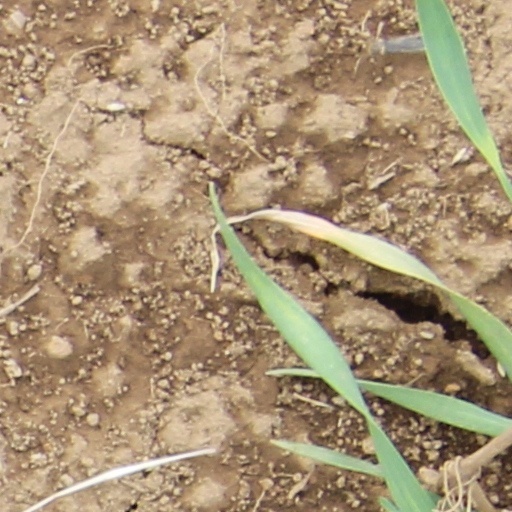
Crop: wheat